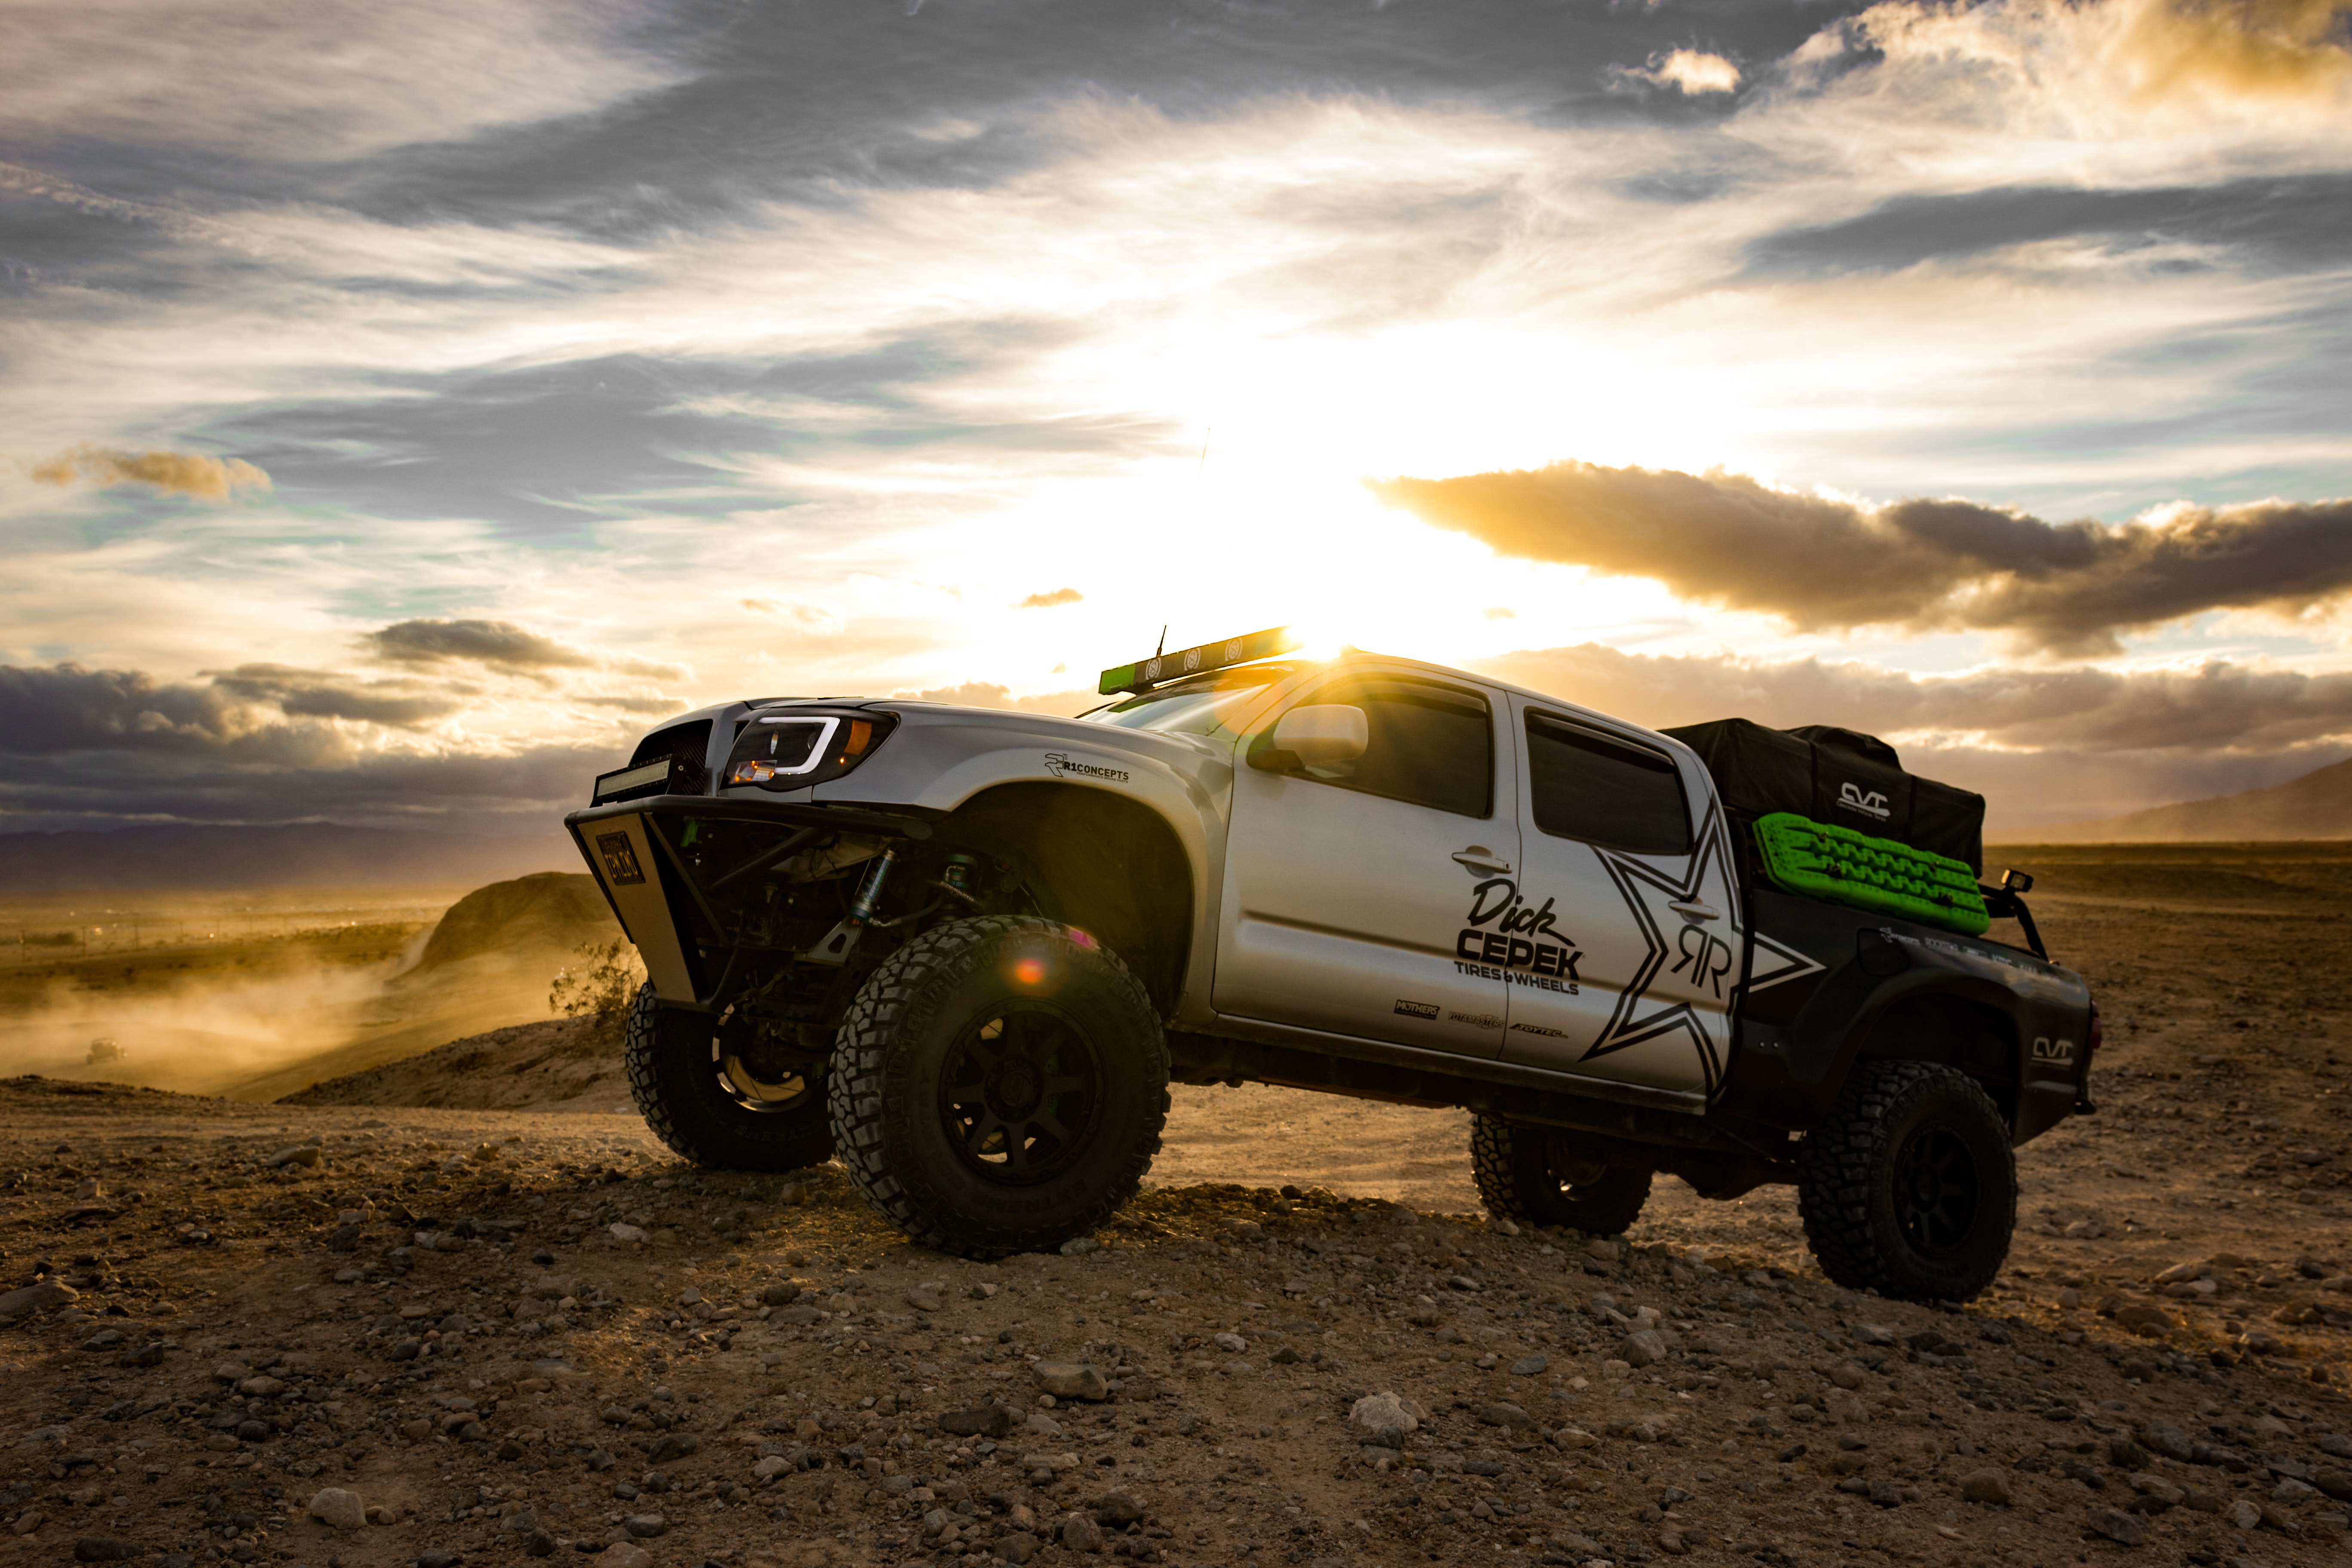
car, off road racing, motor vehicle, off roading, vehicle, mountainous landforms, mode of transport, automotive tire, desert racing, aeolian landform, landscape, off road vehicle, automotive design, automotive wheel system, tire, automotive exterior, wheel, sky, terrain, desert, sand, soil, motorsport, driving, bumper, truck, monster truck, plain, rally raid, screenshot, truggy, mountain, auto part, computer wallpaper, dirt track racing, tundra